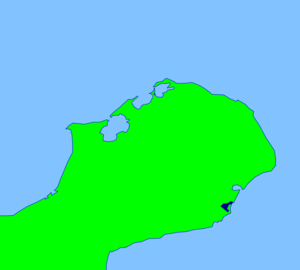
La baie Cocinetas est une petite baie de la Mer des Caraïbes située au sud-est de la péninsule de Guajira, en Colombie.